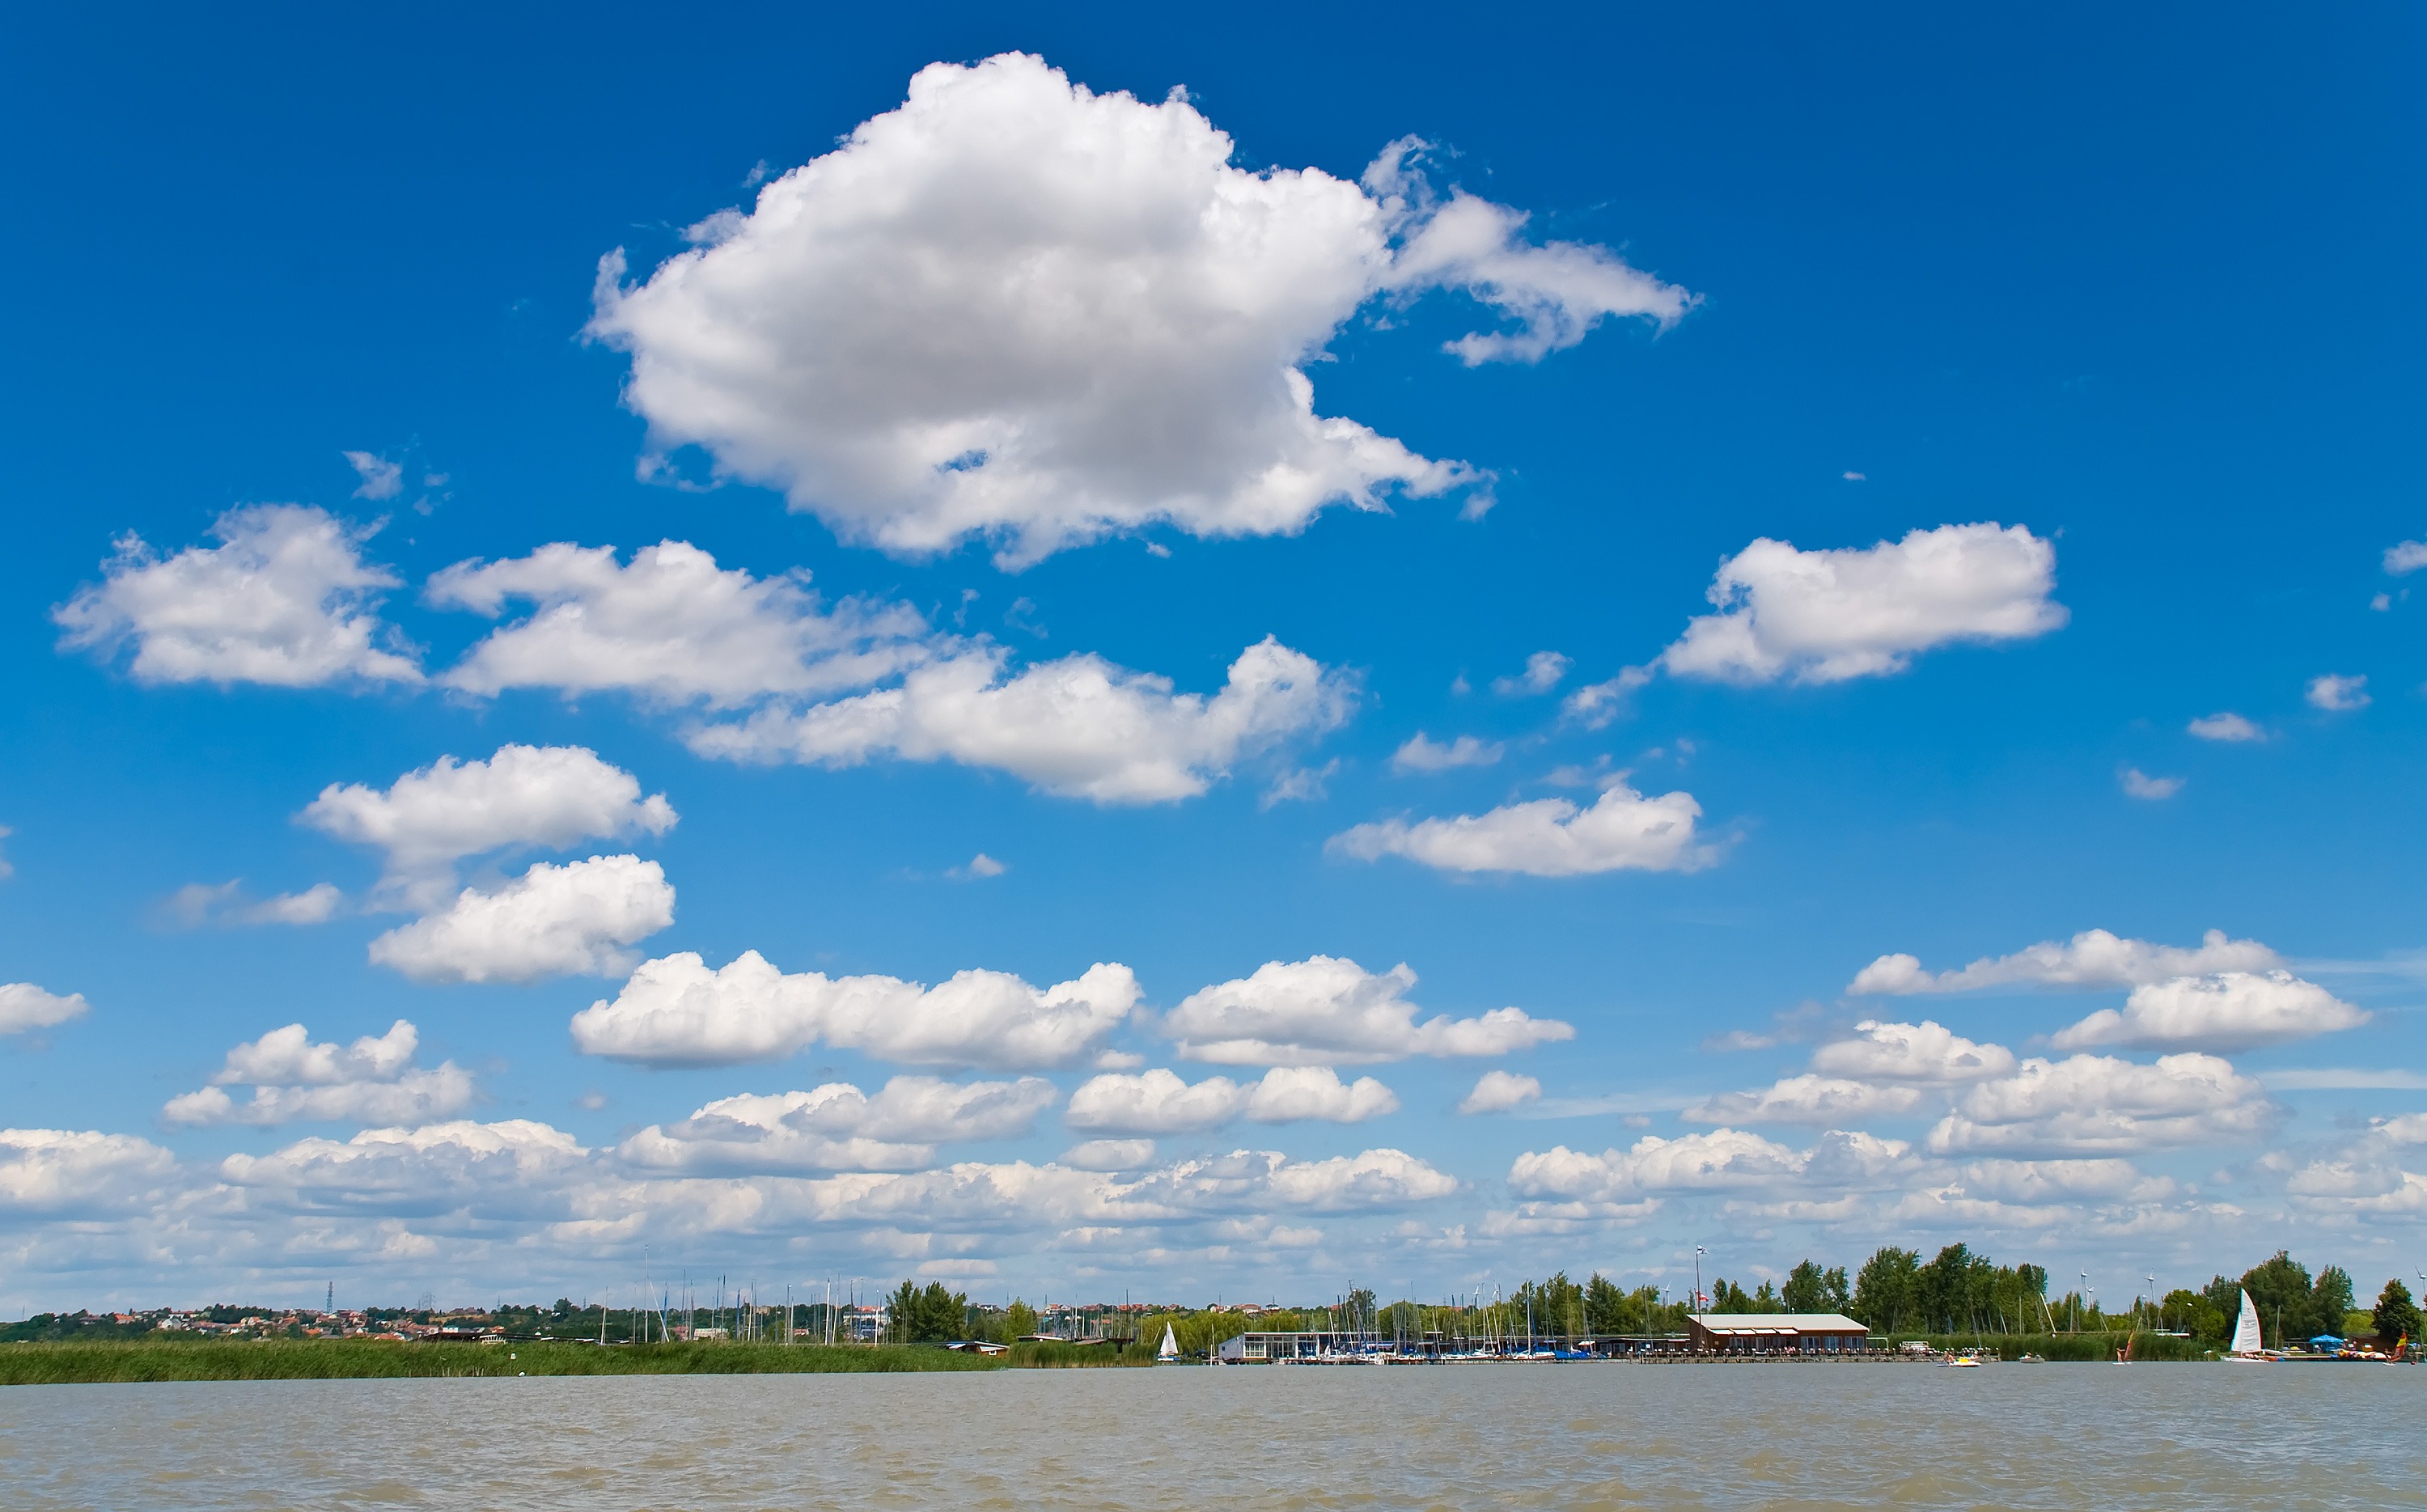
sea, water, horizon, cloud, sky, shore, lake, river, summer, cumulus, austria, clouds, burgenland, meteorological phenomenon, neusiedler see